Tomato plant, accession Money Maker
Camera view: tilt-top (135 deg); turntable rotation: 30 degrees
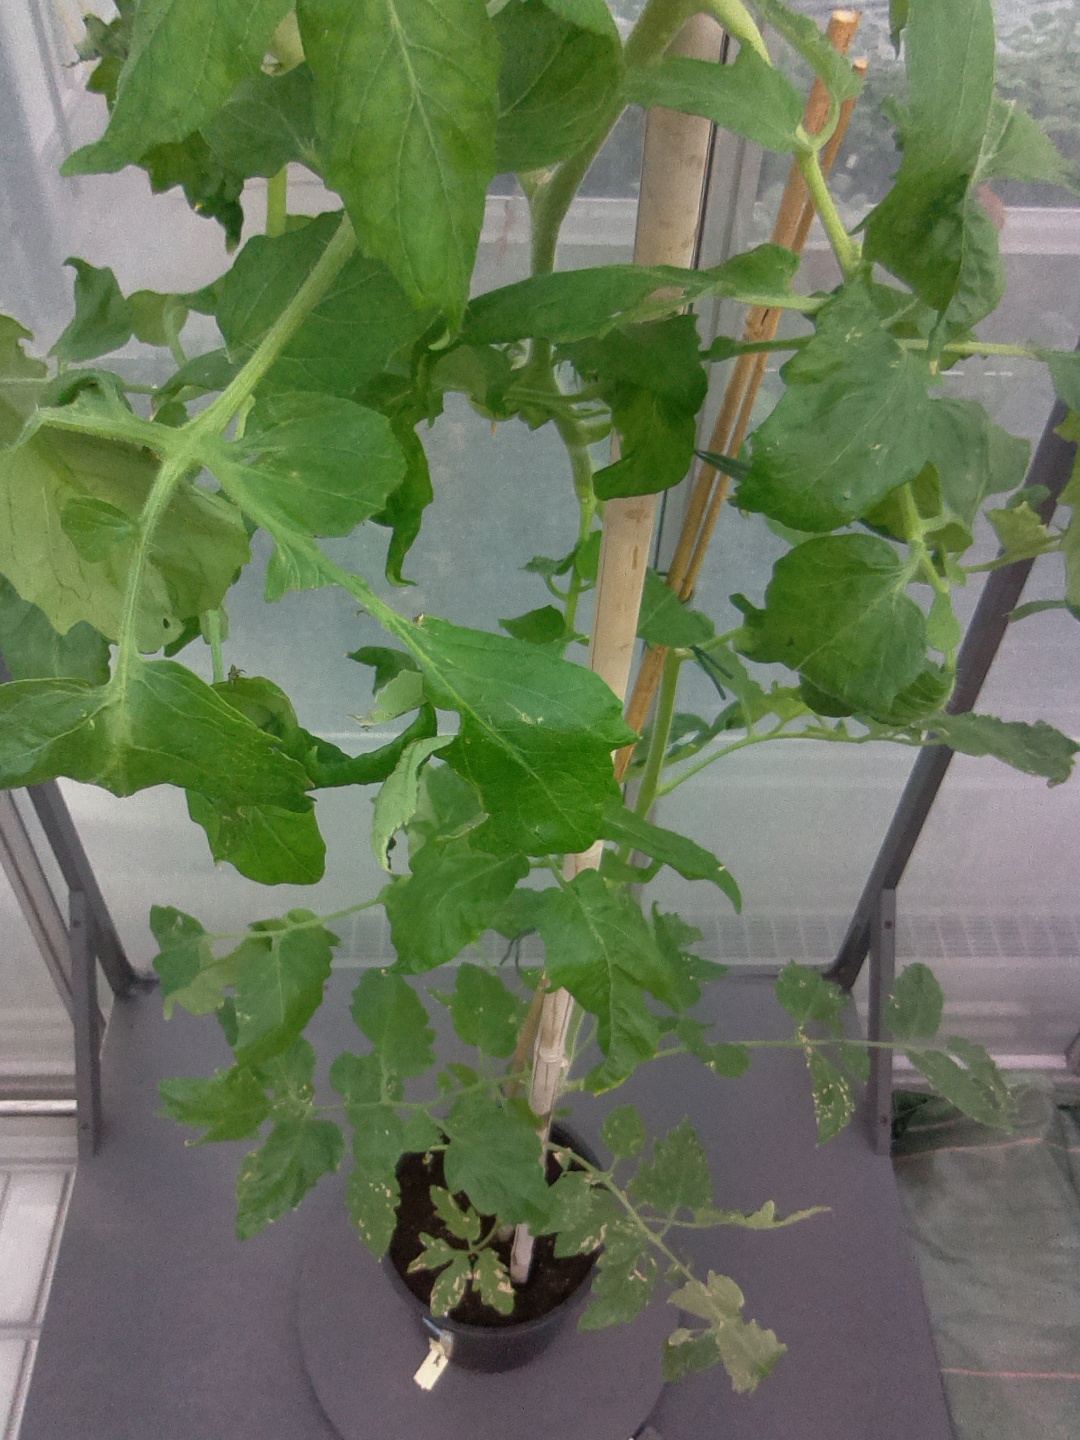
BBCH growth stage 71: 10%-20% of final fruit size